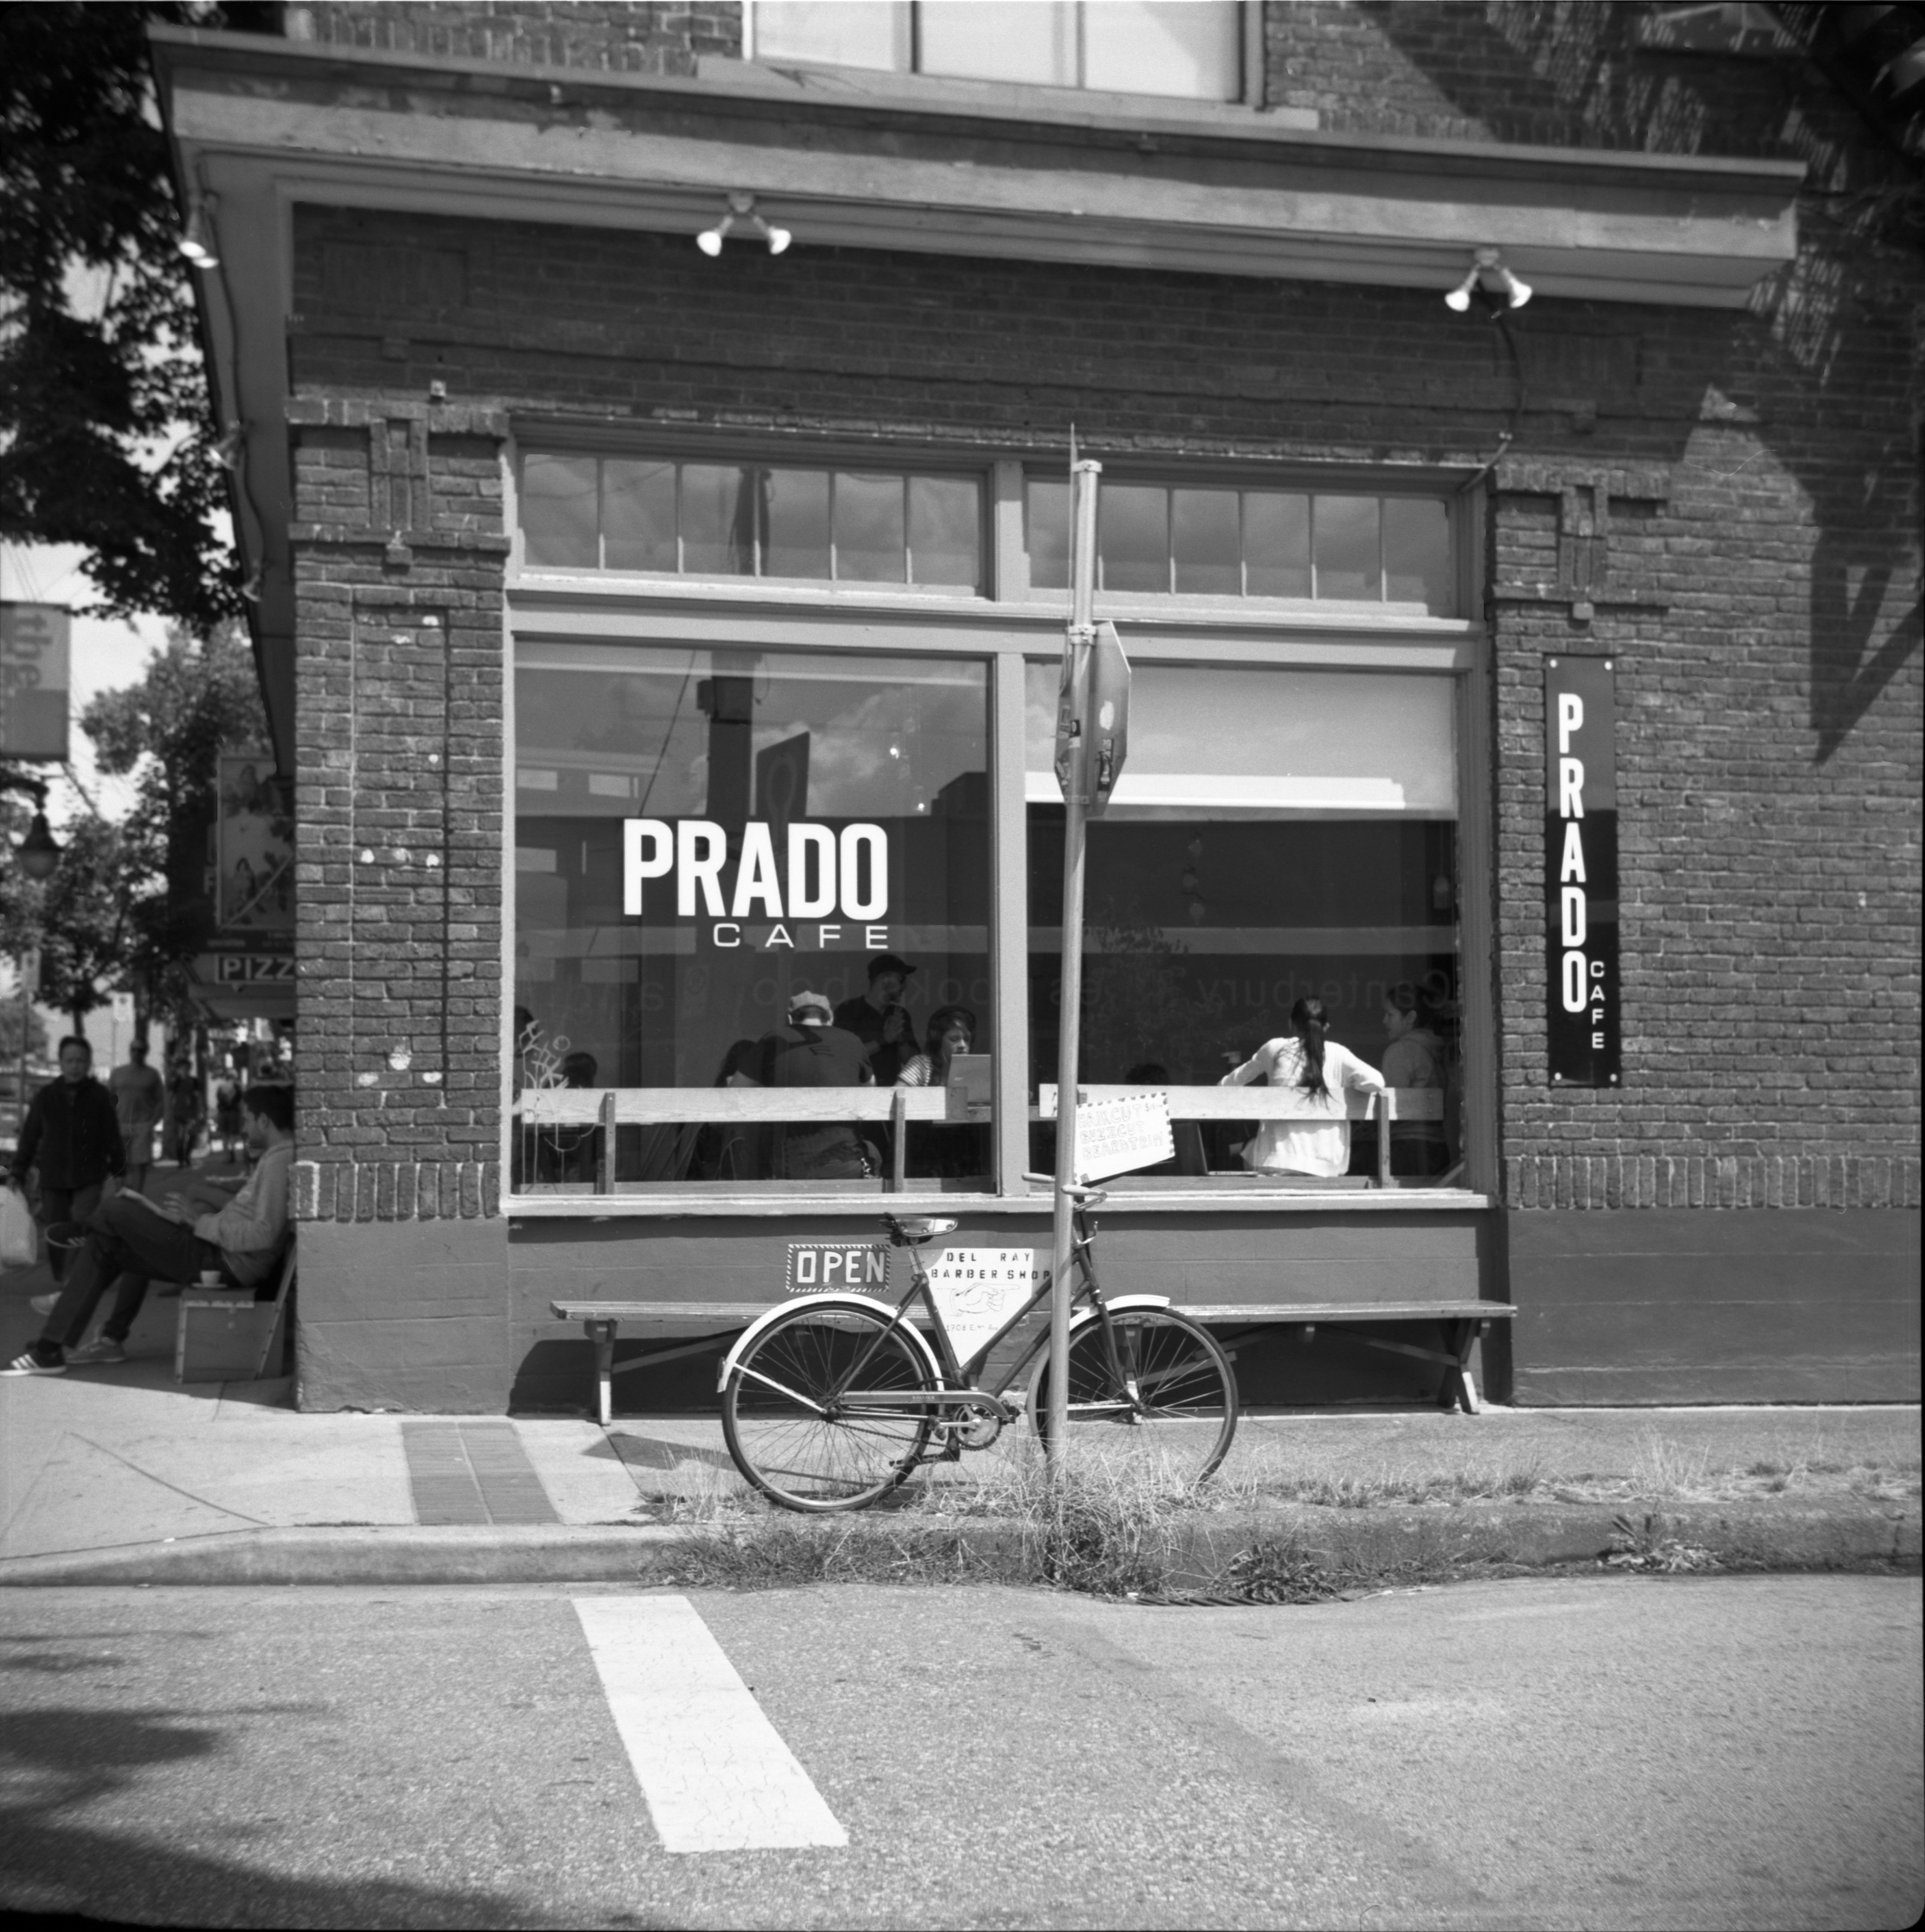
coffee, black and white, road, white, street, bicycle, bike, black, monochrome, infrastructure, coffeeshop, bricks, photograph, prado, 120, mediumformat, shape, kodaktmax400, frankasolidaiie, frankasolida, caffe, urban area, monochrome photography